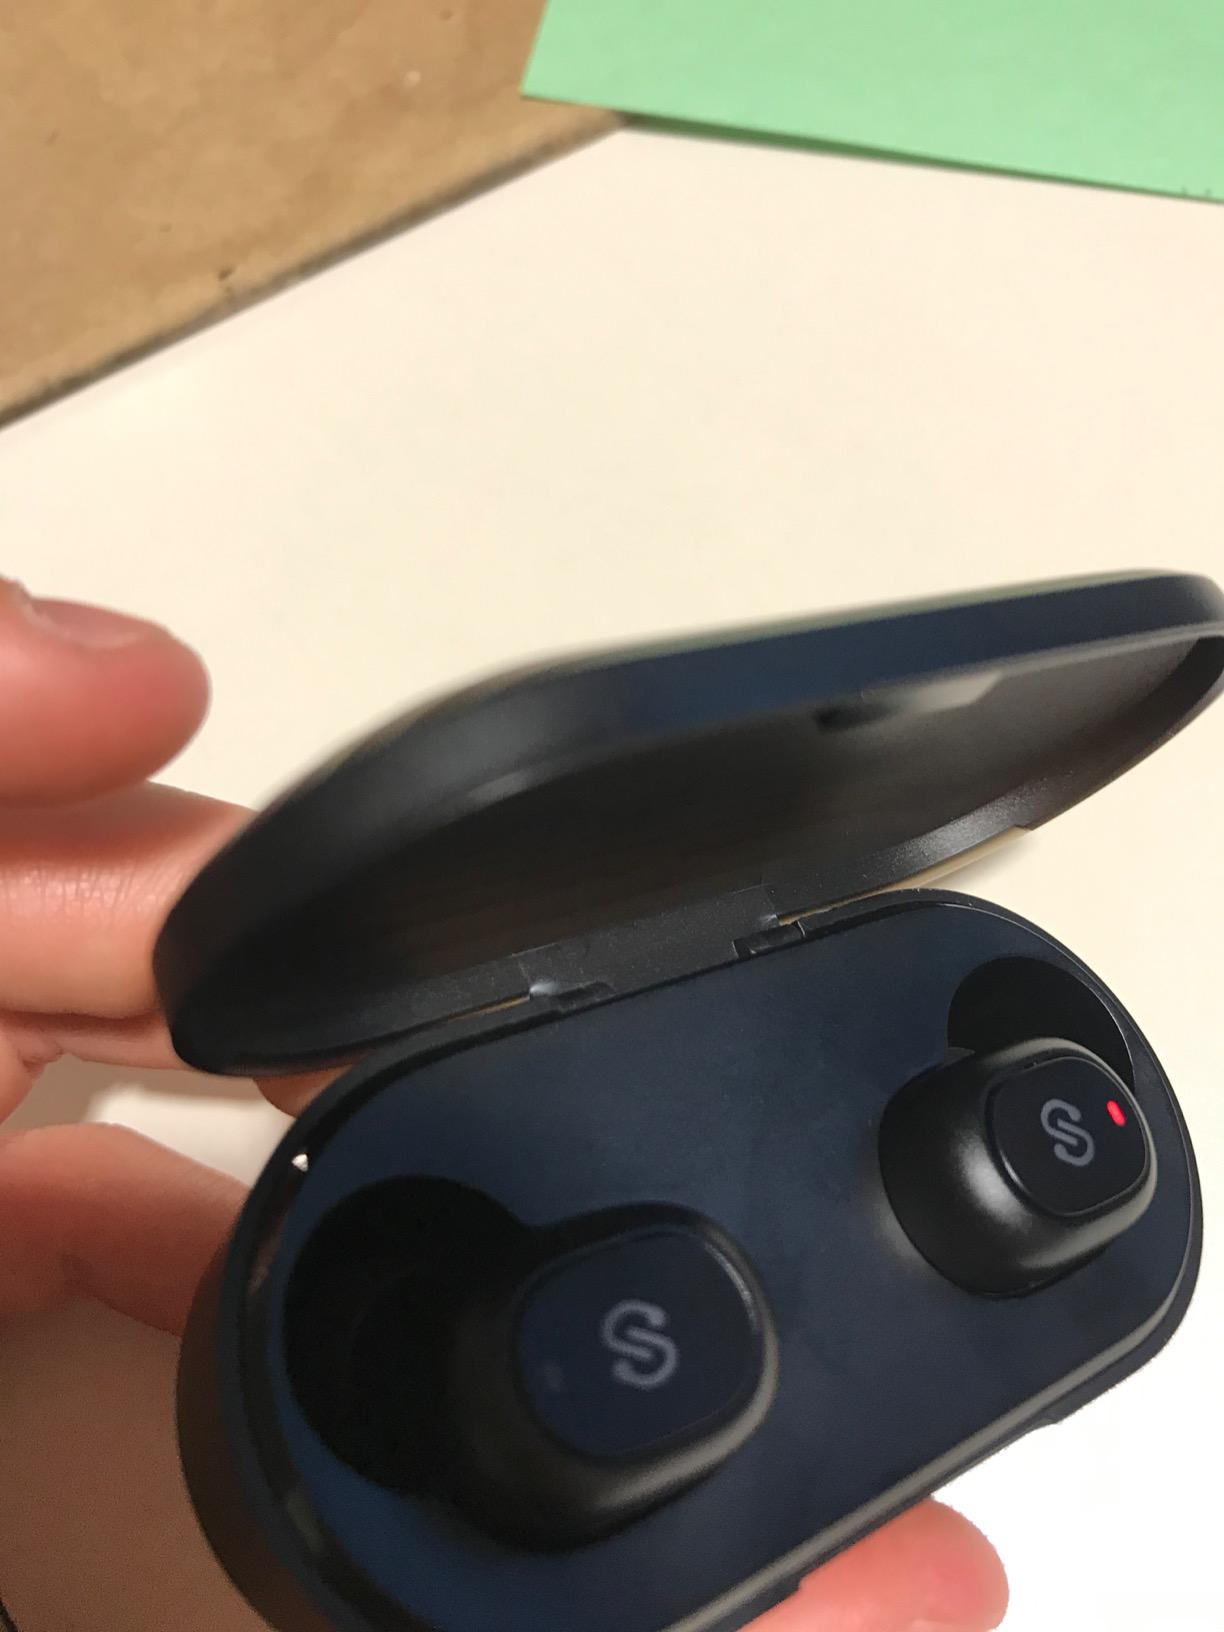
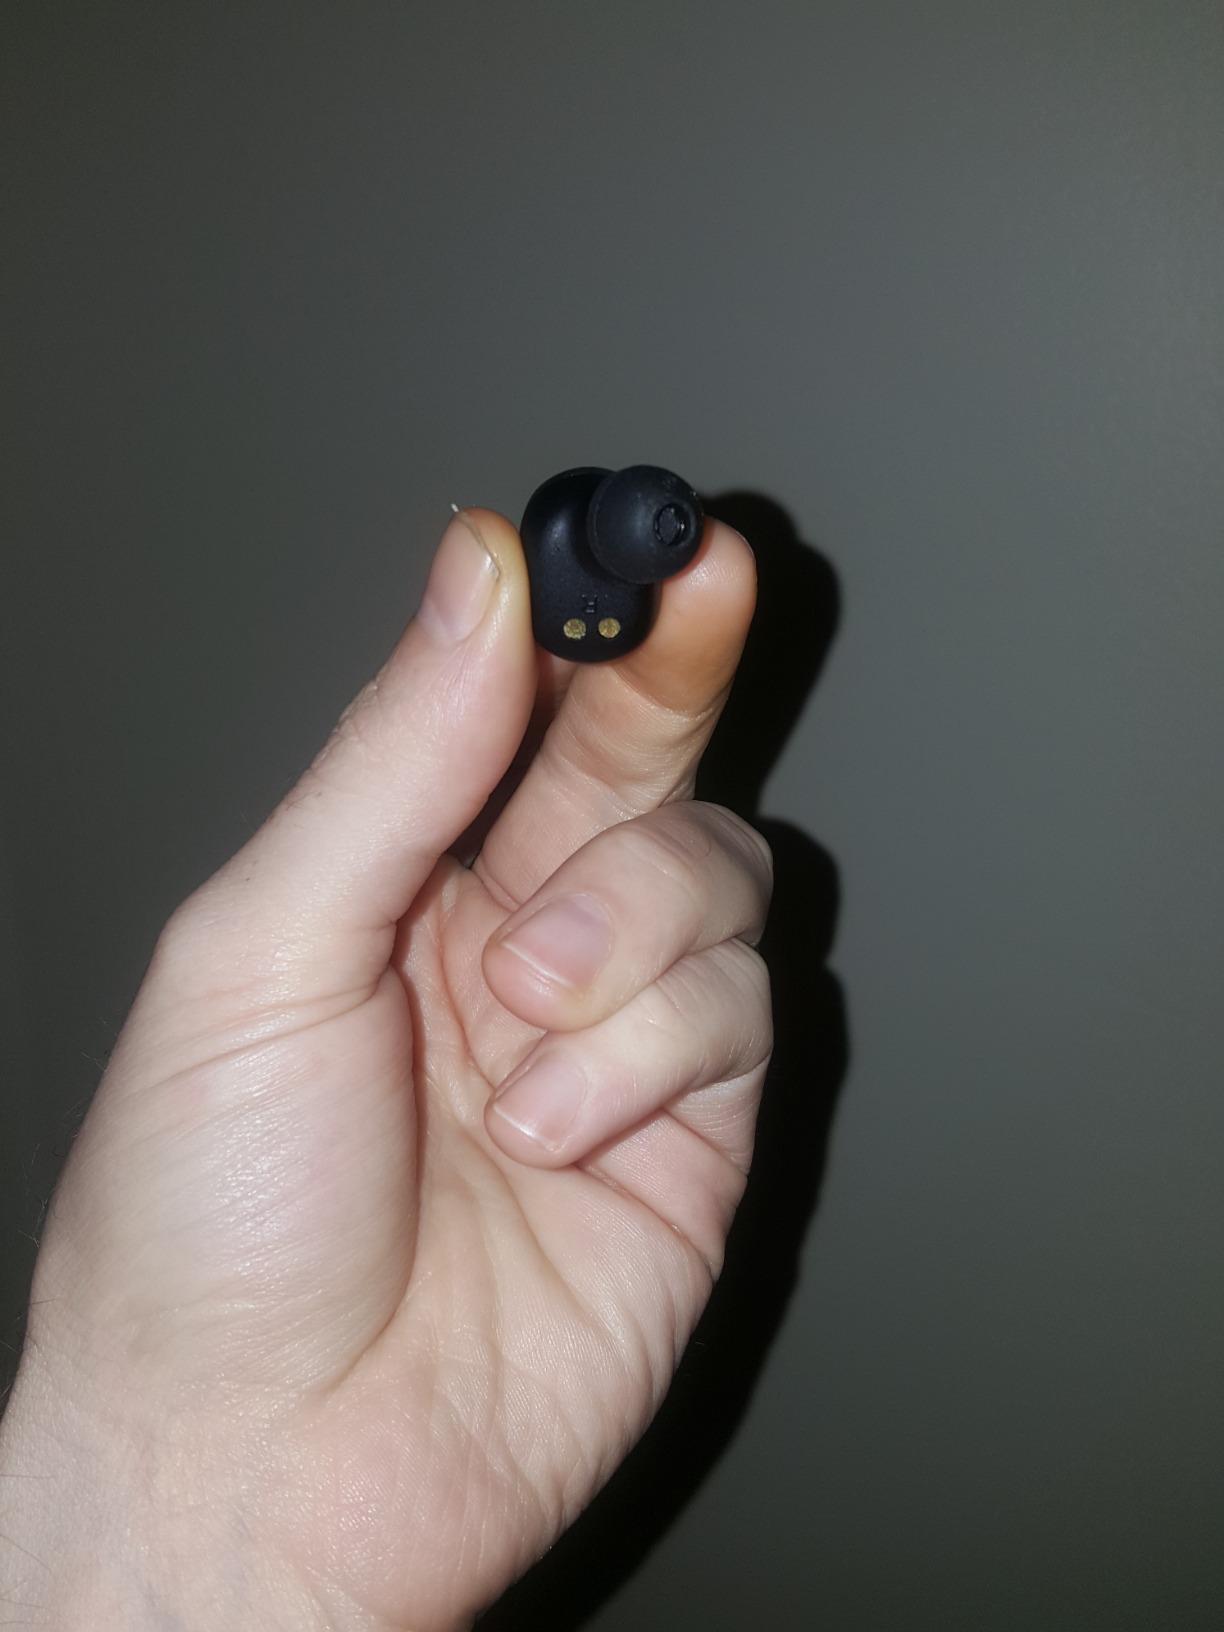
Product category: earbuds
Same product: yes